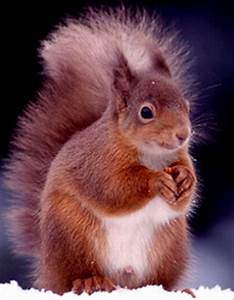
Label: scoiattolo